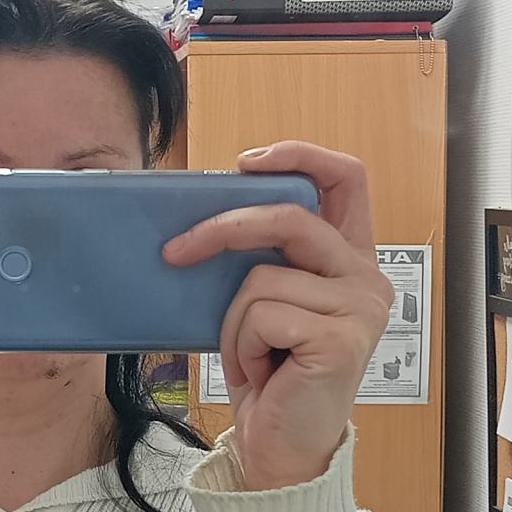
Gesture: no_gesture